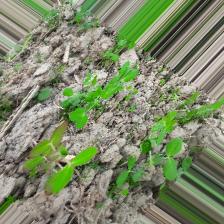
Label: Lentil Rust